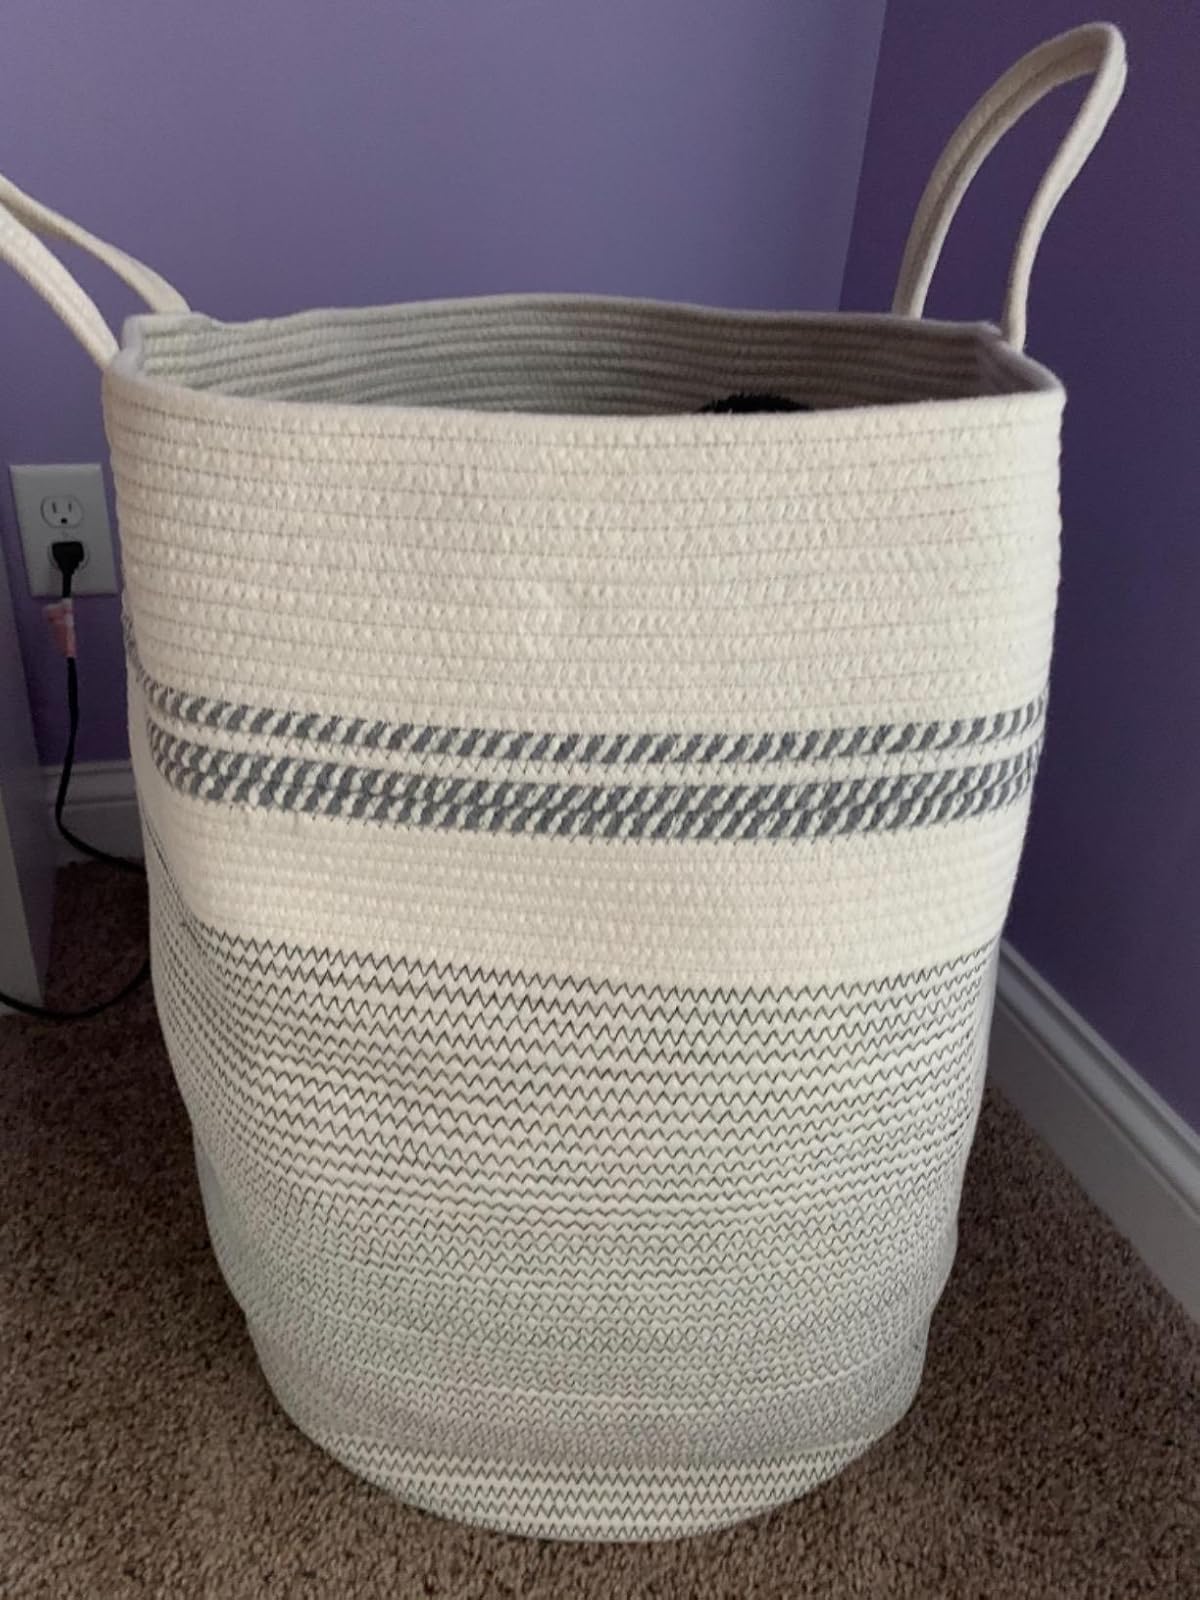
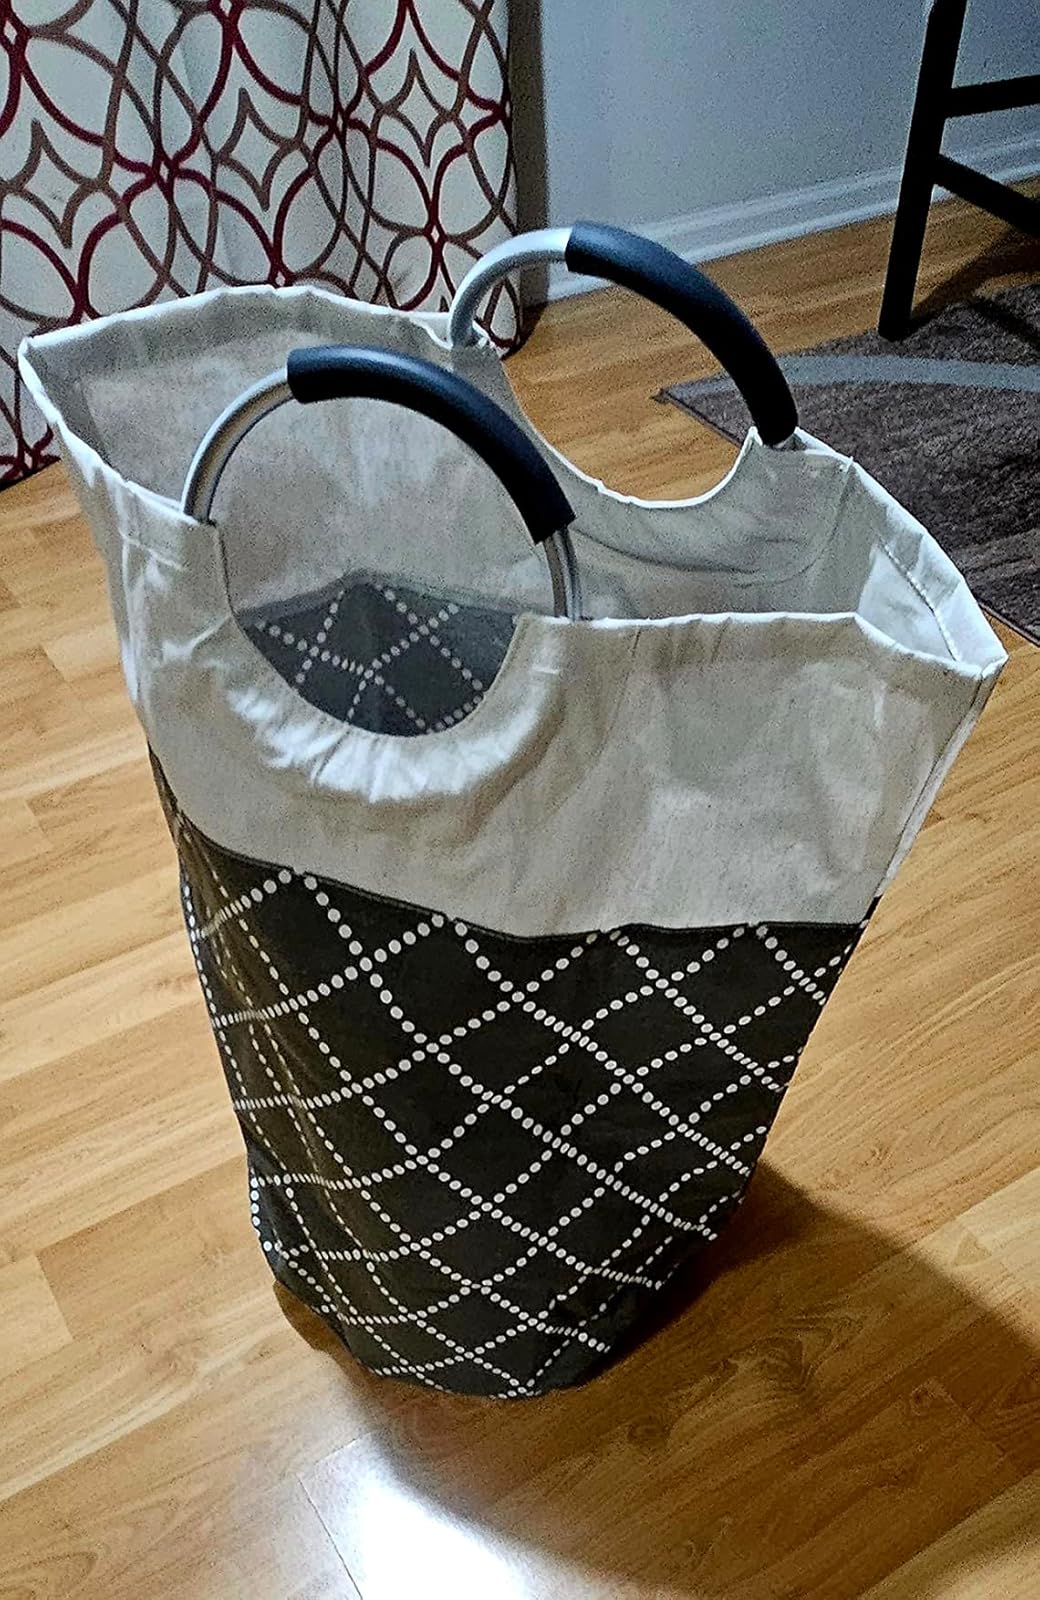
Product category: items_hamper
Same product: no